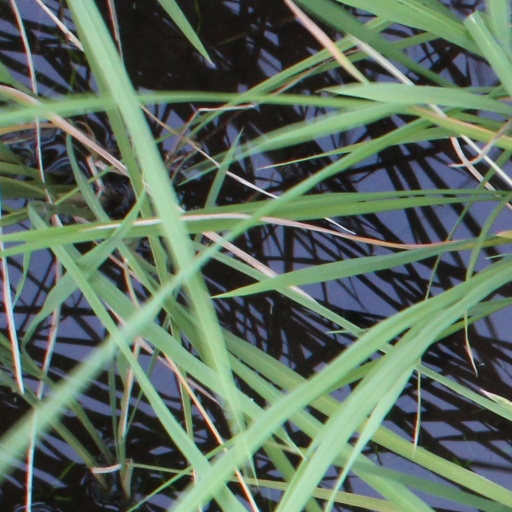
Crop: rice